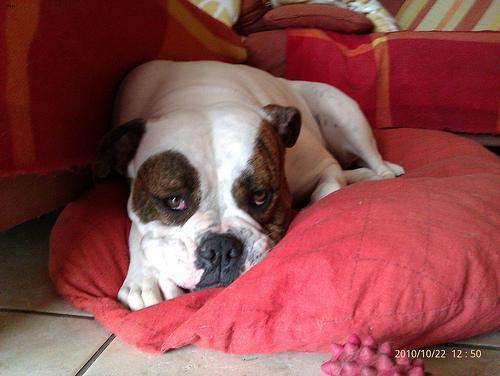
american bulldog